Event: Ecuador Earthquake
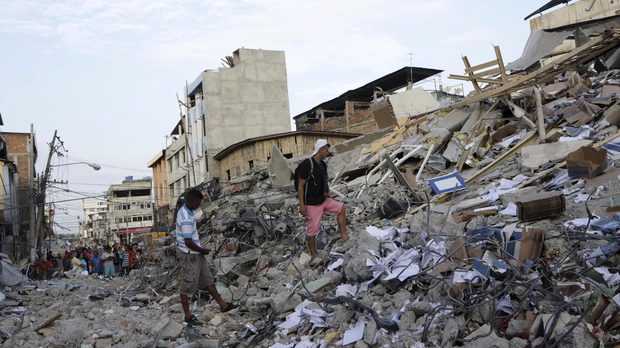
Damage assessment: damage